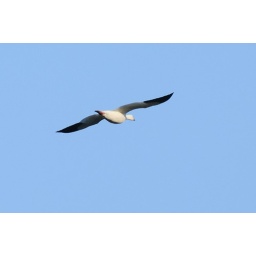
The rather unexpected sight of a Snow Goose flying south down the coast of Northumberland in May.